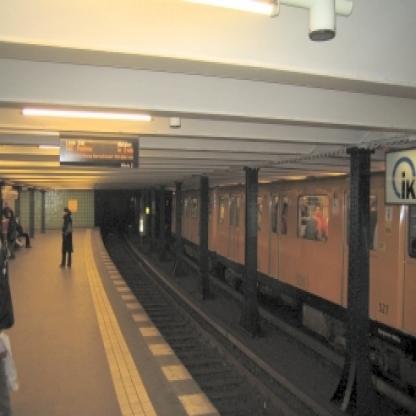
Scene: Indoor